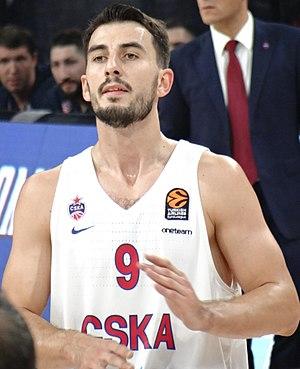
Léo Westermann, né le 24 juillet 1992 à Haguenau, est un joueur international français de basket-ball, évoluant au poste de meneur.